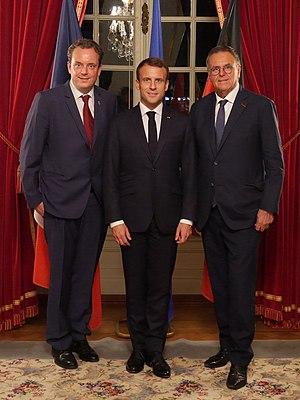
Michael Mack, né le 21 décembre 1978 à Fribourg-en-Brisgau, Allemagne, est un entrepreneur et cadre exécutif allemand. Il est actuellement l'un des directeurs associés d'Europa-Park à Rust.